Libor Rouček

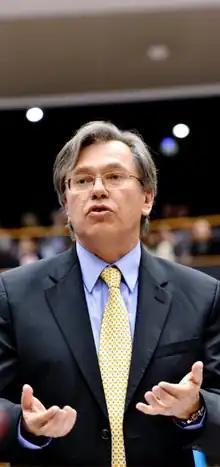
Rouček addressing a session of the European Parliament in Brussels

In 2002, he was elected to the Chamber of Deputies of the Parliament of the Czech Republic where he served as vice-chairman of the Committee on European Integration, vice-chairman of the Foreign Affairs Committee and vice-chairman of the ČSSD Parliamentary Club. From spring 2003, he has served as the head of the ČSSD observer delegation to the European Parliament.